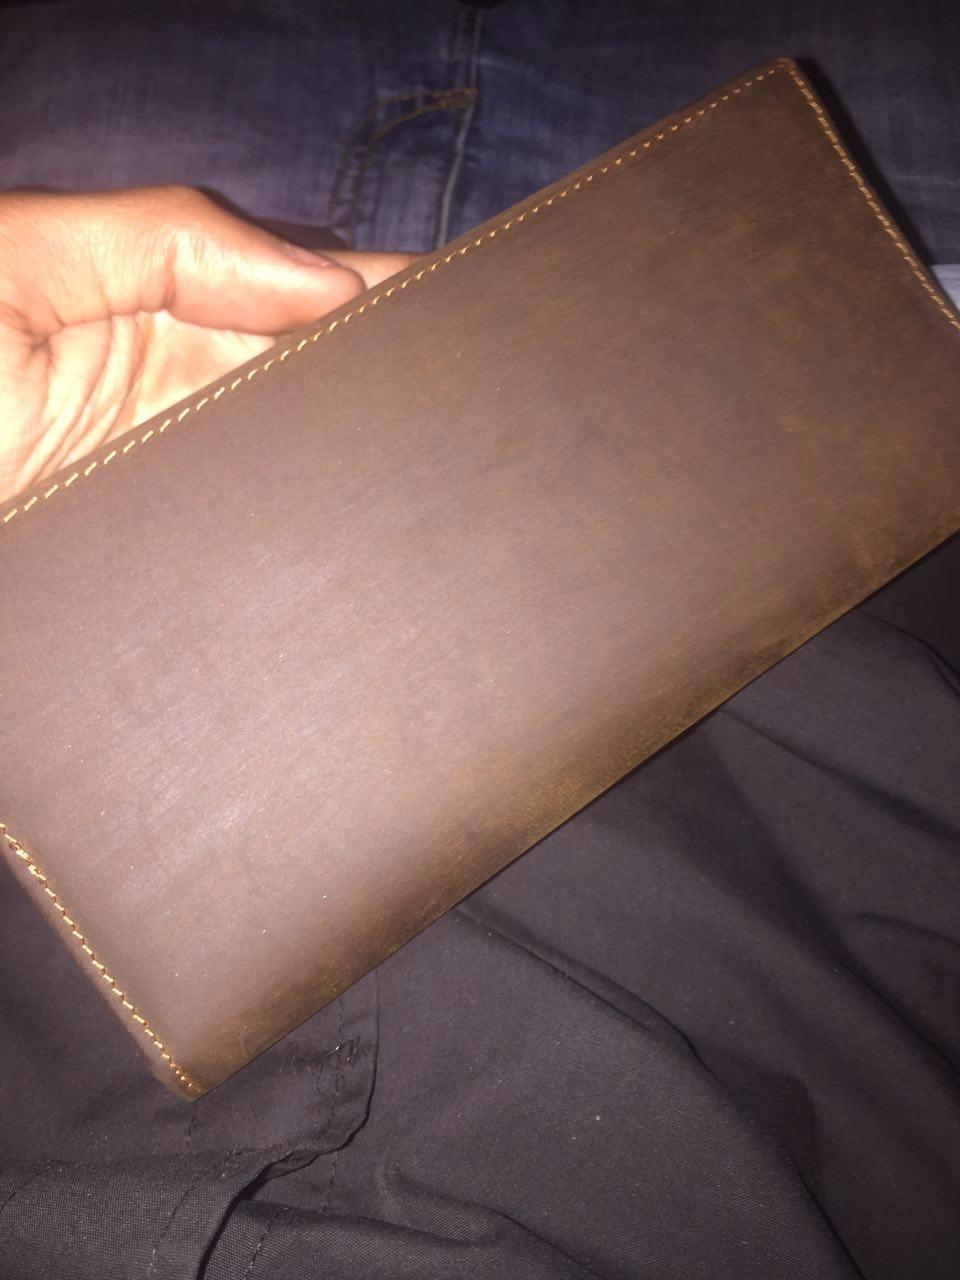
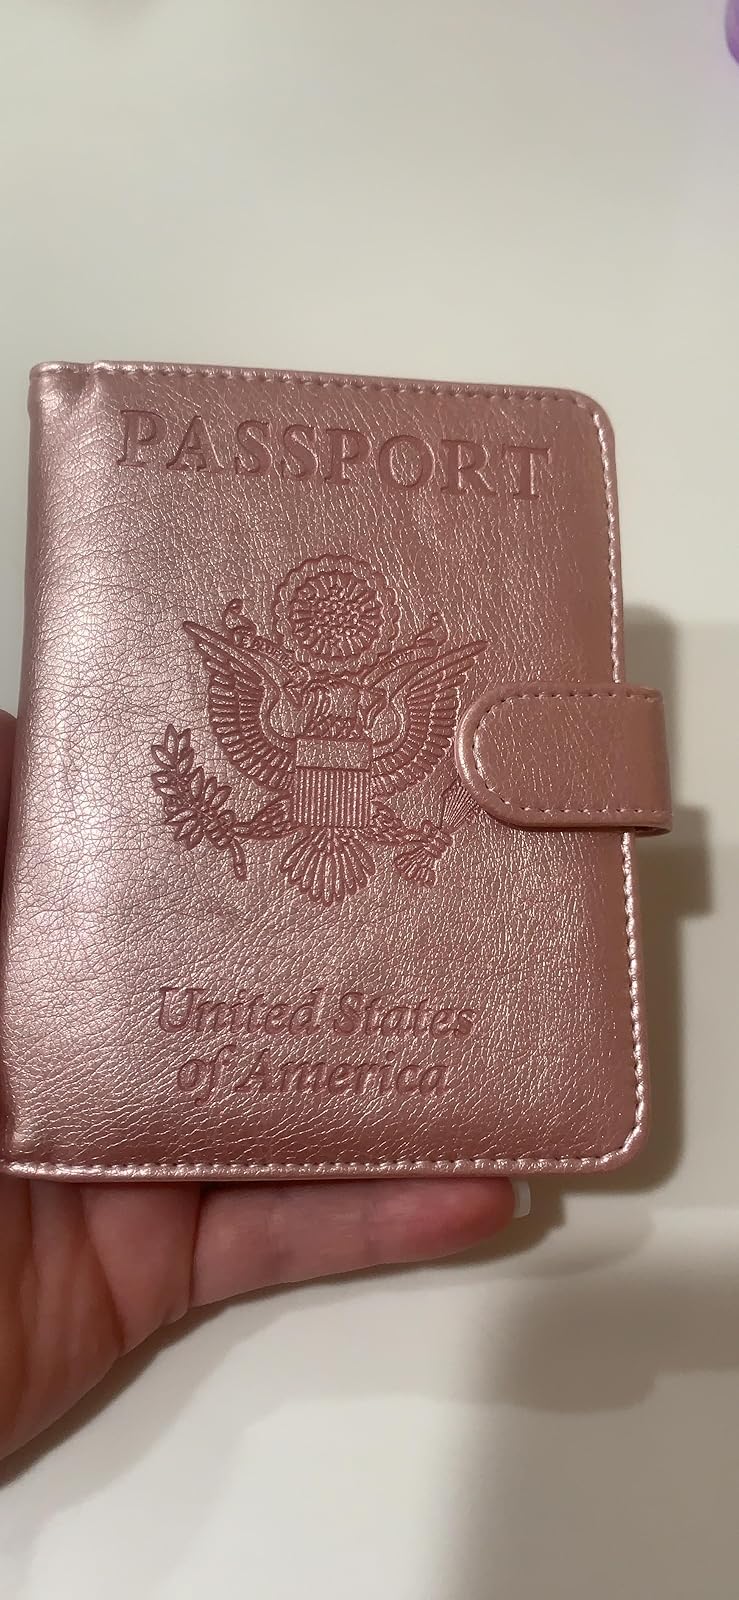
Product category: accessories_wallet
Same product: no